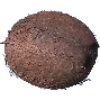
Label: Cocos 1